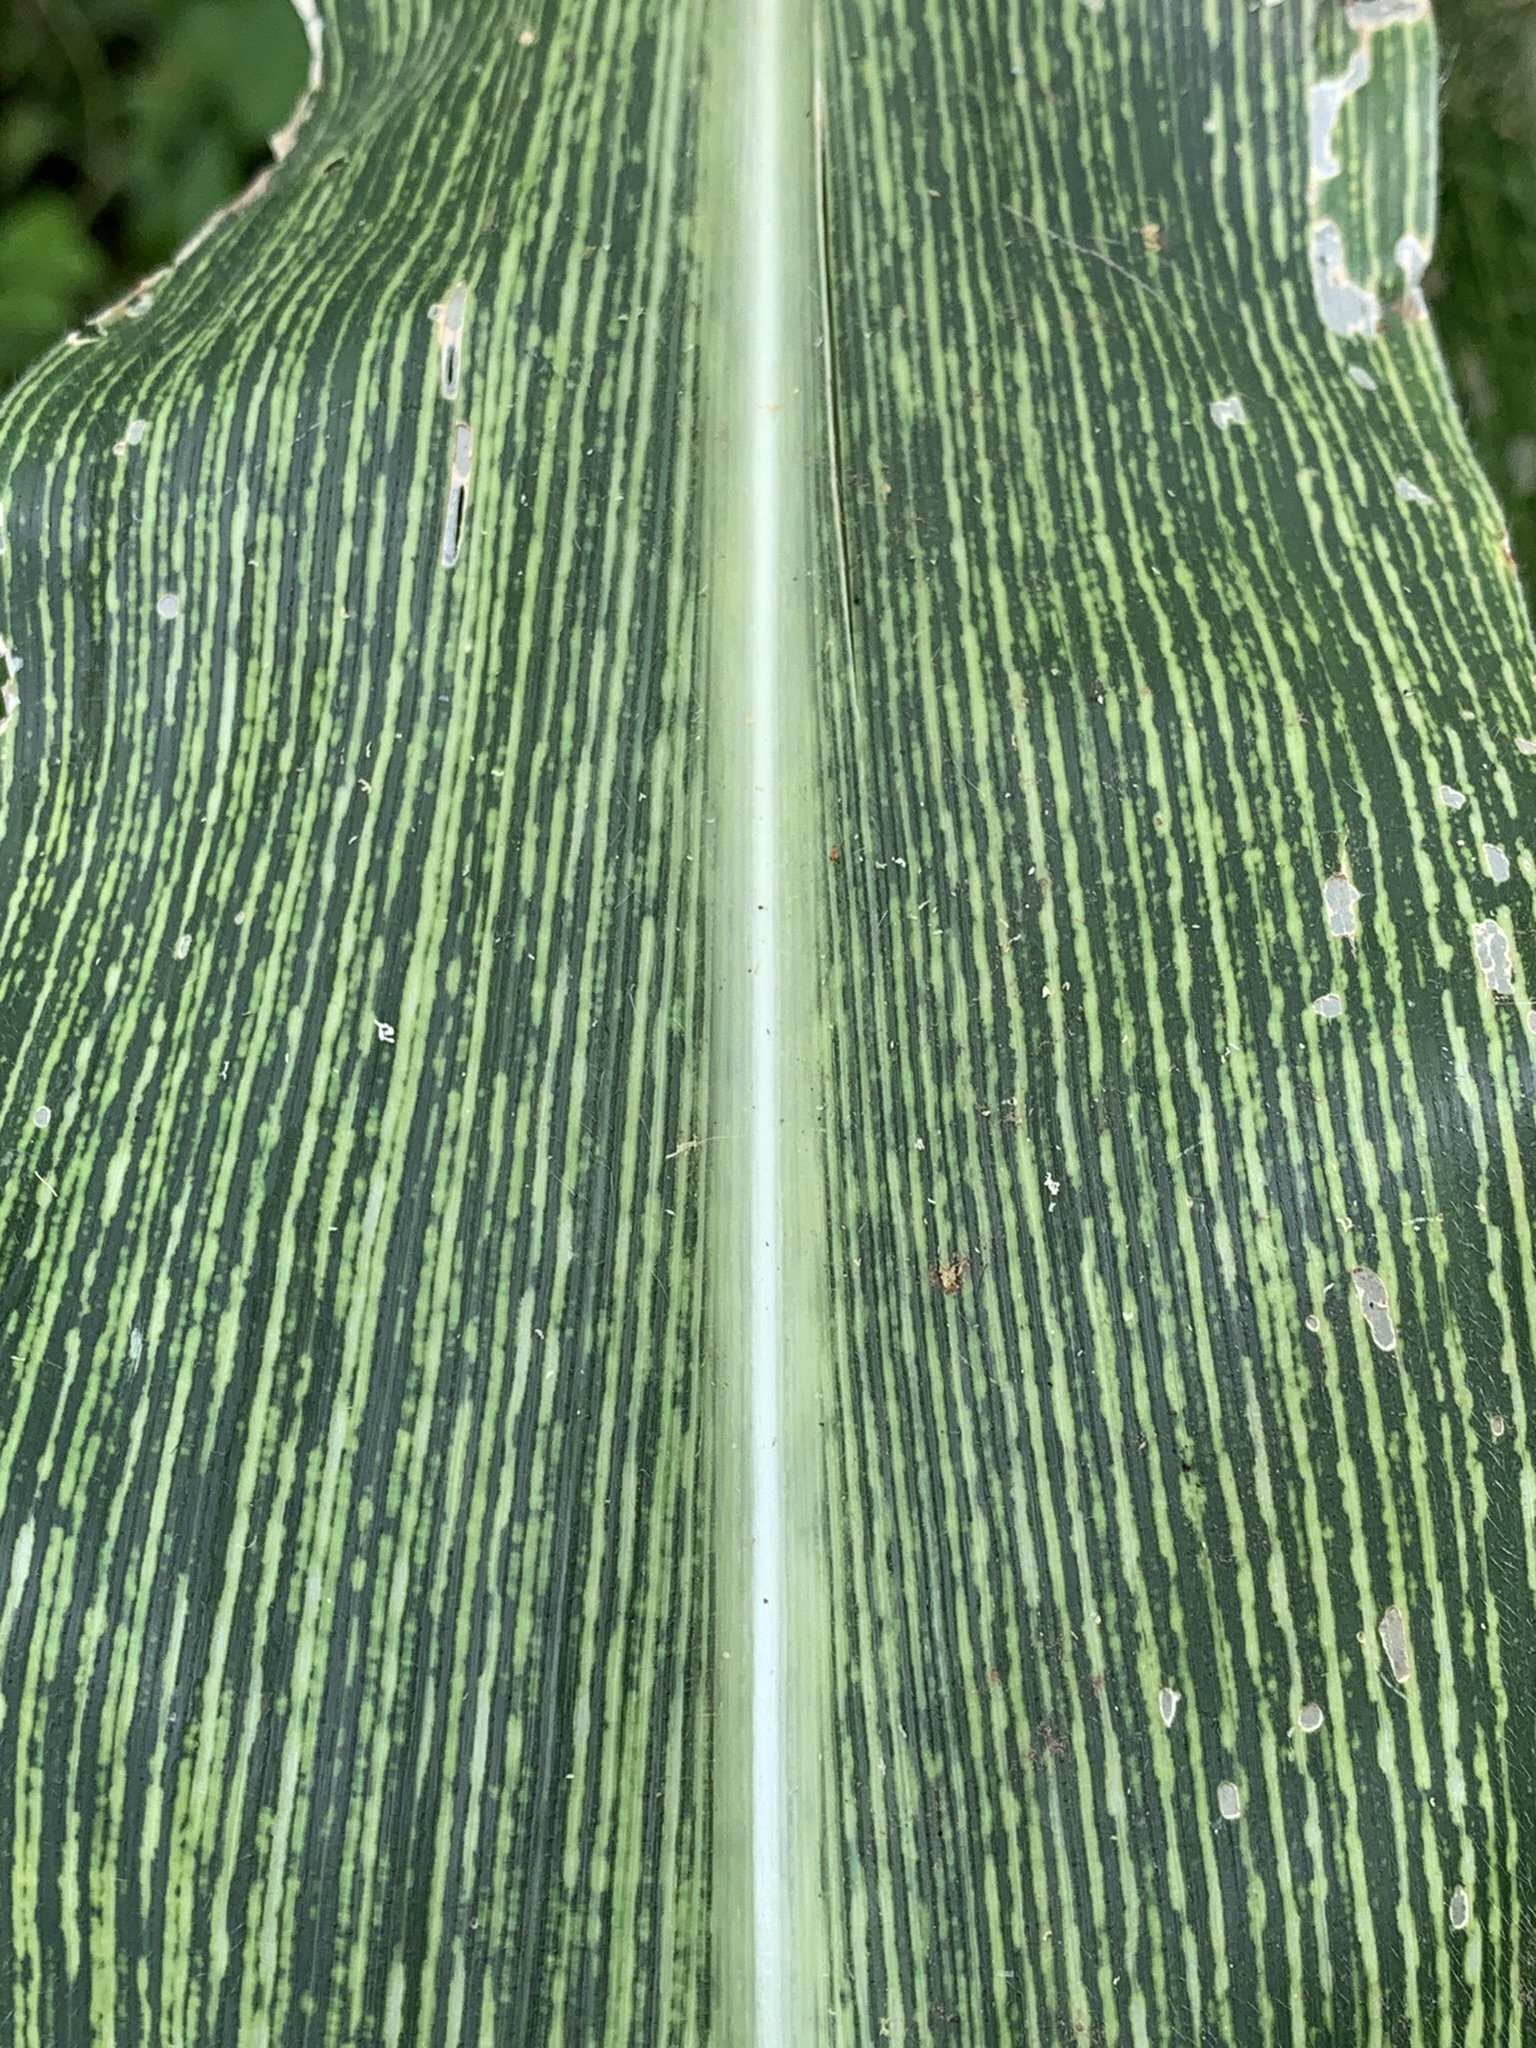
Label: MSV